Emperor Gaozong of Tang

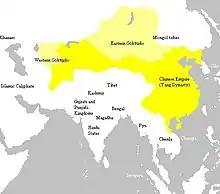
Estimated territorial extent of Emperor Gaozong's empire.

In summer 666, Yŏn Kaesomun died and was initially succeeded as "Dae Mangniji" by his oldest son Yŏn Namsaeng. As Yŏn Namsaeng subsequently carried out a tour of Goguryeo territory, however, rumors began to spread both that Yŏn Namsaeng was going to kill his younger brothers Yŏn Namgŏn and Yŏn Namsan, whom he had left in charge at Pyongyang, and that Yŏn Namgŏn and Yŏn Namsan were planning to rebel against Yŏn Namsaeng. When Yŏn Namsaeng subsequently sent officials close to him back to Pyongyang to try to spy on the situation, Yŏn Namgŏn arrested them and declared himself "Dae Mangniji", attacking his brother. Yŏn Namsaeng sent his son (later known as Ch'ŏn Heonseong/Quan Xiancheng, as Yŏn Namsaeng changed his family name from Yŏn to observe naming taboo for Emperor Gaozu, whose personal name was the same character) to Tang to seek aid. Emperor Gaozong and Empress Wu saw this as the opportunity to destroy Goguryeo, and he initially commissioned Qibi Heli to aid Yŏn Namsaeng, and also sent the generals Pang Tongshan and Gao Kan to attack Goguryeo.